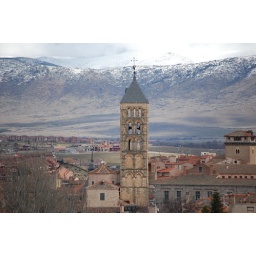
Taken from the tower in the castle in Segovia, Spain.